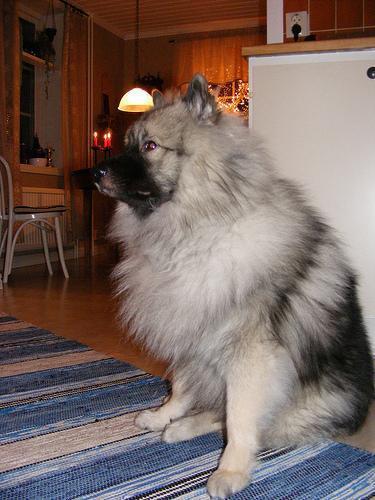
keeshond